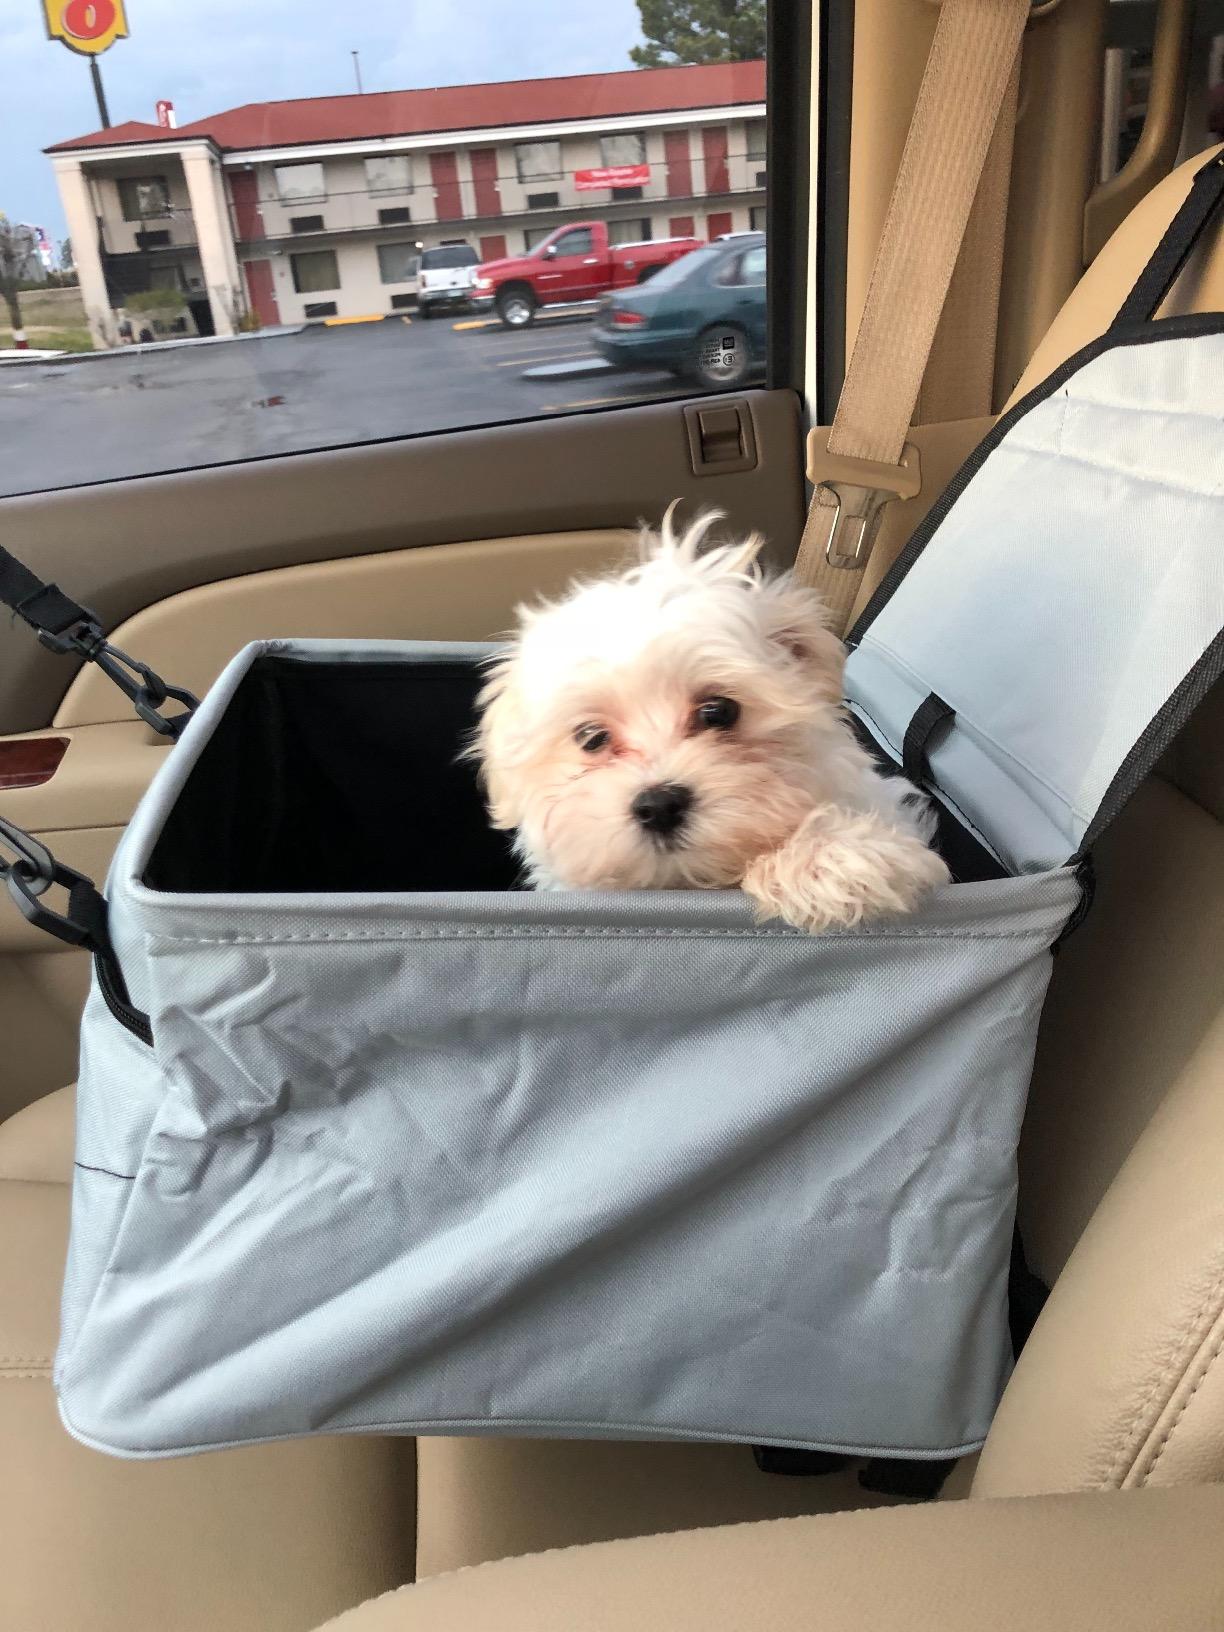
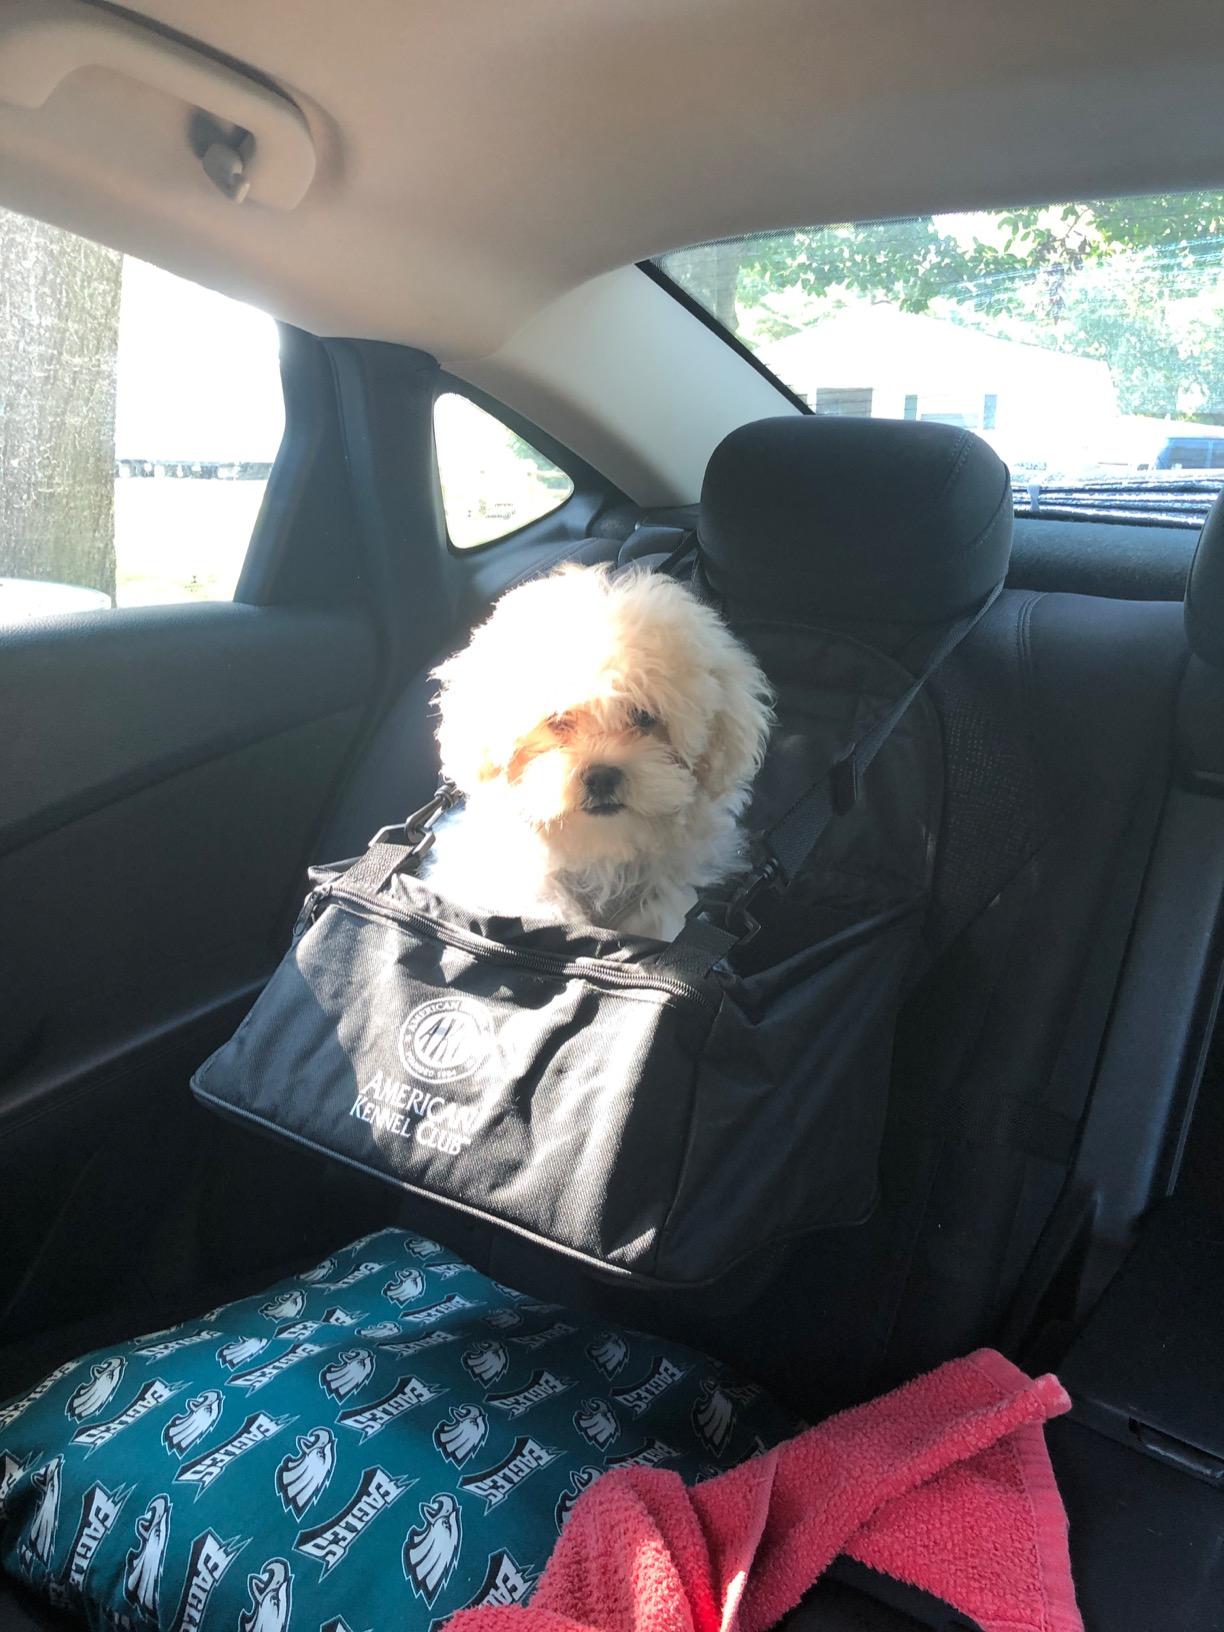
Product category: items_kennel
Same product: no